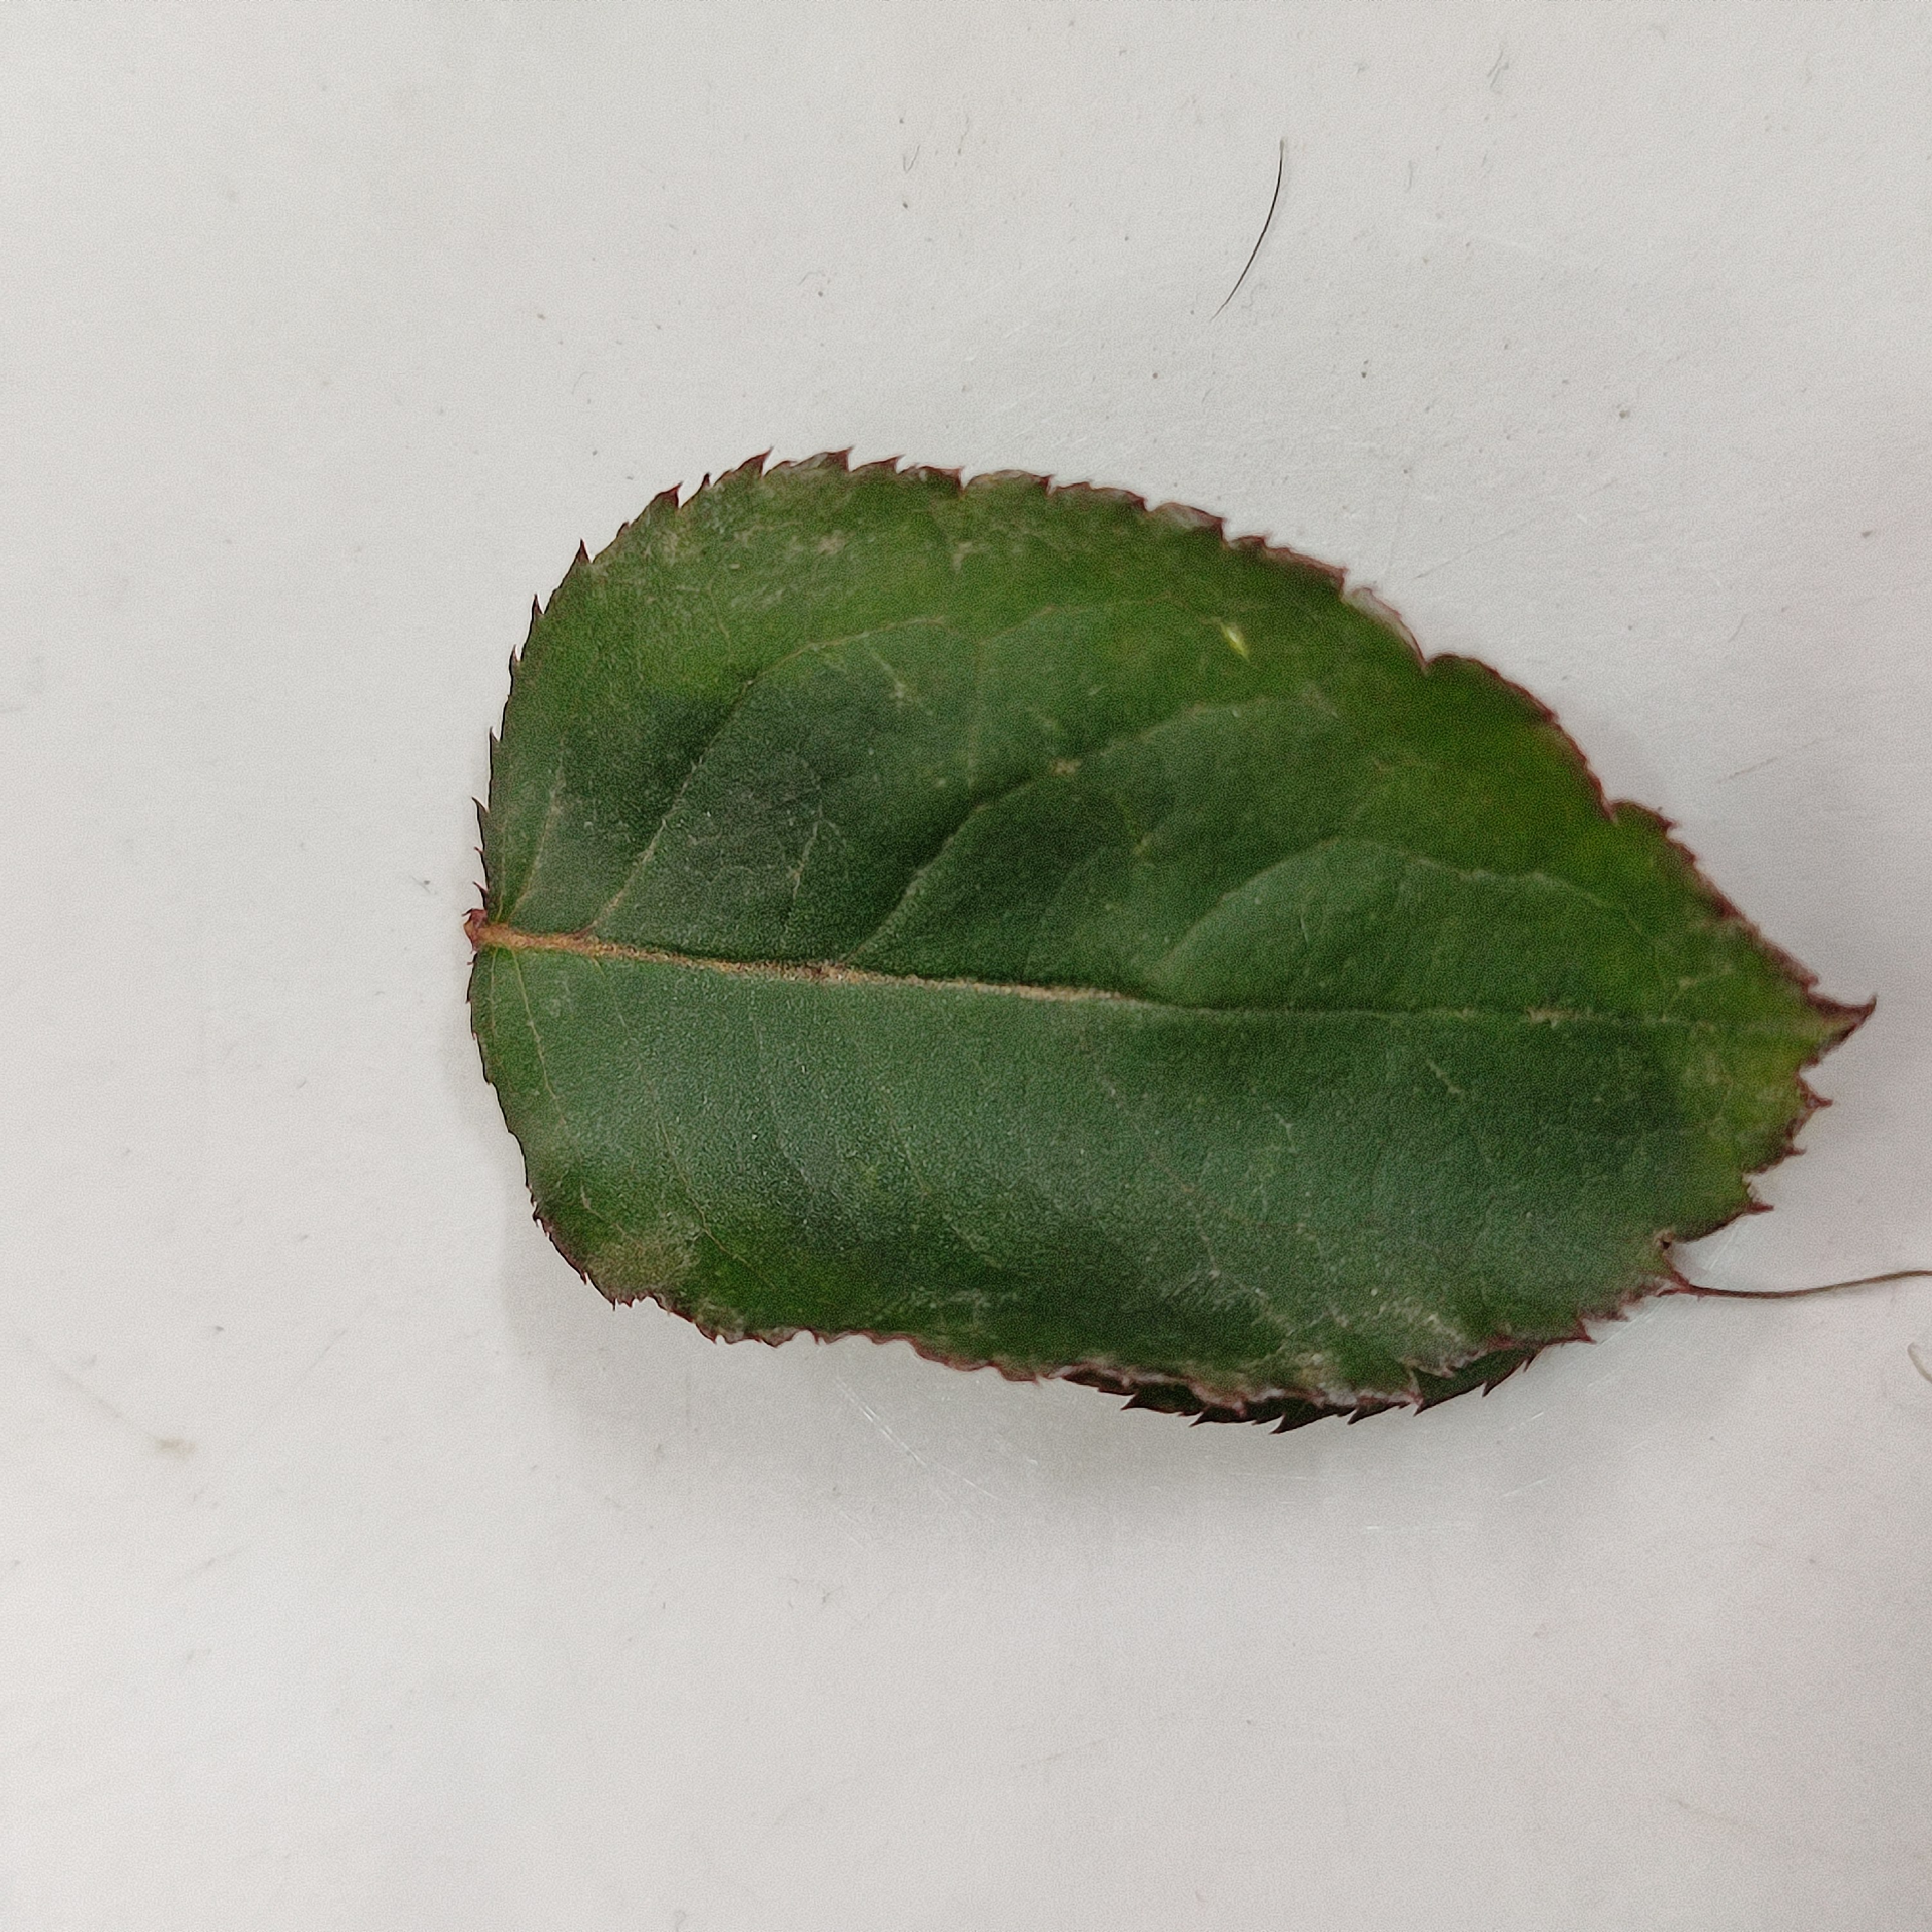
Label: Healthy Leaf